Mysorean invasion of Malabar

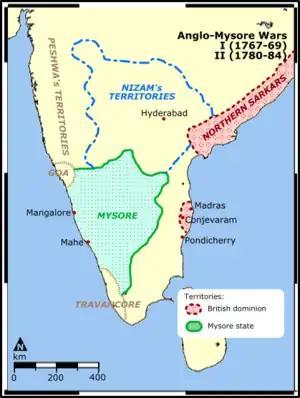
Map showing Malabar and Cochin under Mysore

When news of Ali's conquest of Bednur reached Ali Rajah of Cannanore in 1763, he promptly asked Ali to invade Kerala and help him deal with the Zamorin of Calicut. The Muslim chieftain of Cannanore, an old rival of the neighbouring powerful Kolathiri, was an active ally of Mysore under the occupation.